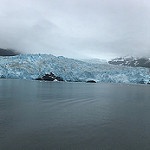
Scene: Outdoor